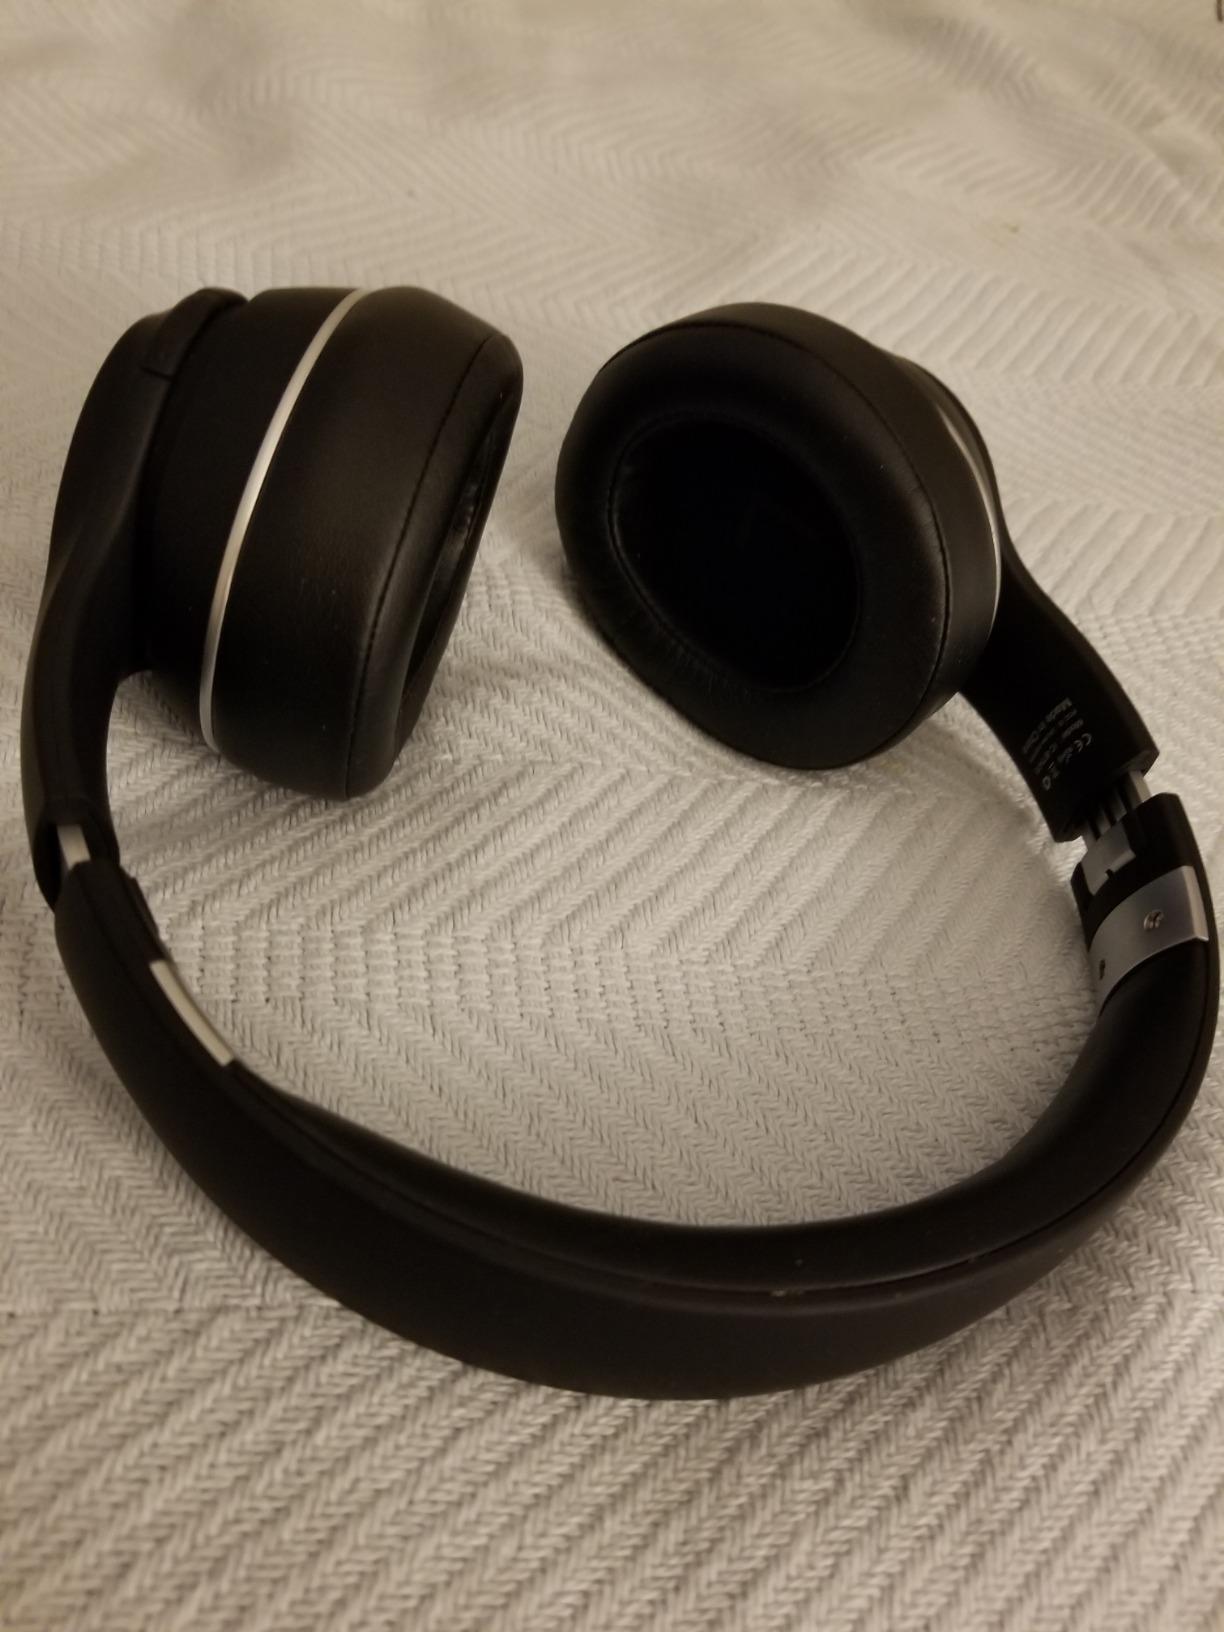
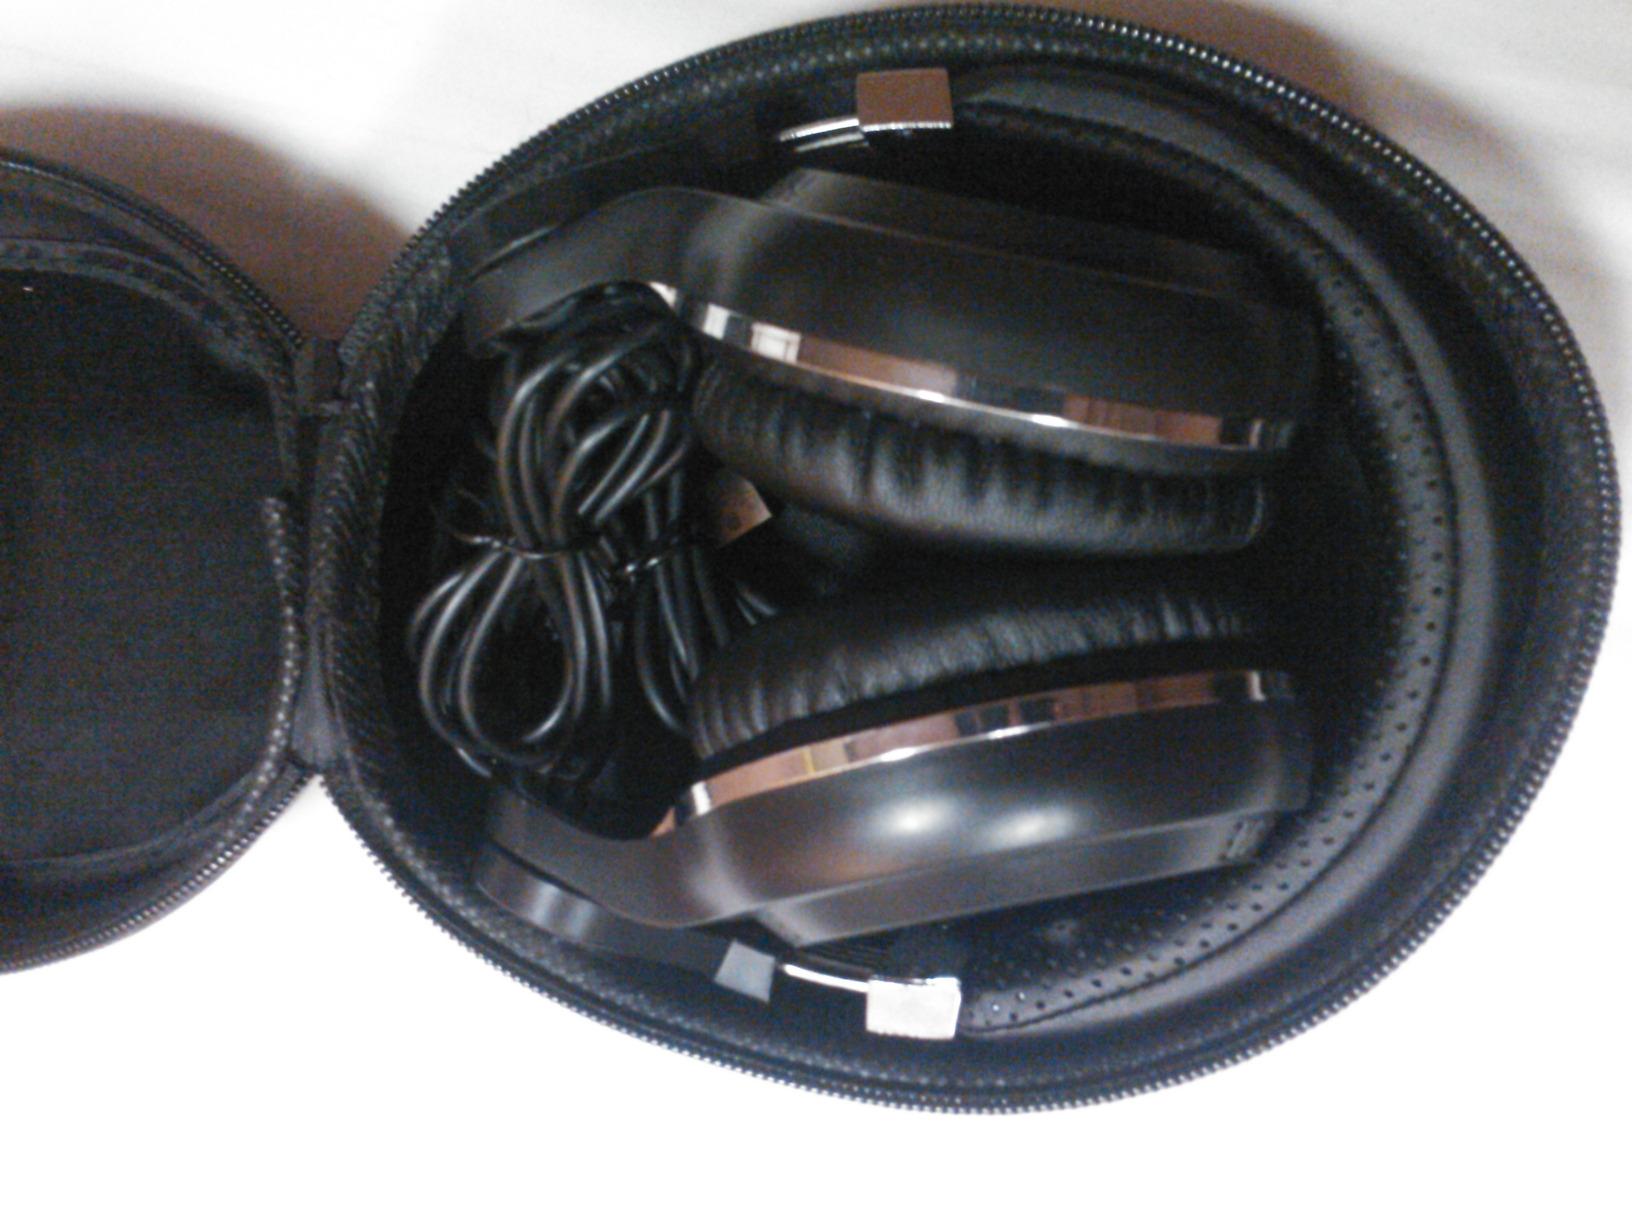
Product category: headphones
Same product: no